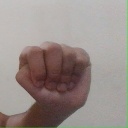
अक्षर: ठ